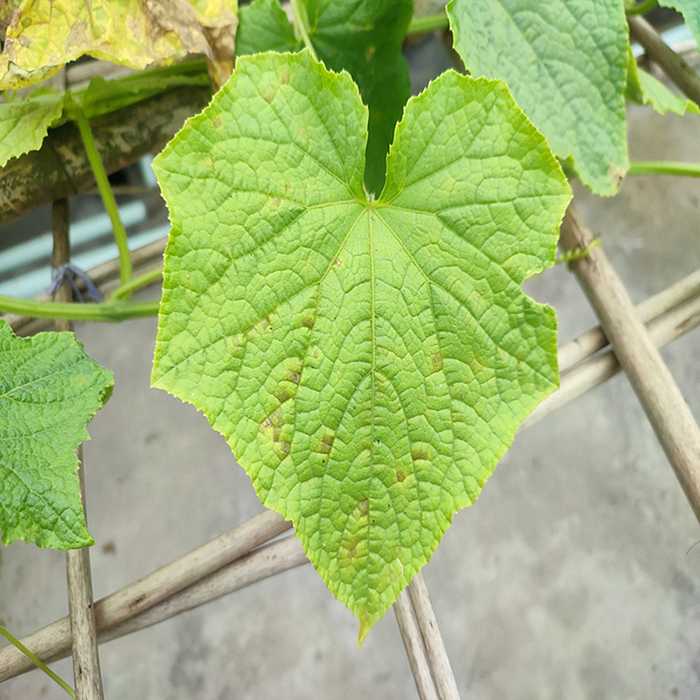
Plant: Cucumber
Label: Downy mildew